Boston Red Sox

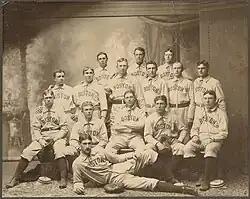
The 1901 Boston Americans team photograph

In 1901, the minor Western League, led by Ban Johnson, declared itself to be equal to the National League, then the only major league in baseball. Johnson had changed the name of the league to the American League prior to the 1900 season. In 1901, the league created a franchise in Boston, called the "Boston Americans", to compete with the National League team there.